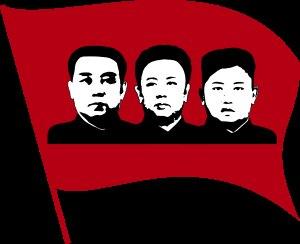
La dynastie Kim, officiellement appelée lignée du mont Paektu, est une lignée de trois générations de dirigeants de la Corée du Nord descendante du premier dirigeant, Kim Il-sung, en 1948. Celui-ci parvient à dominer le Nord après le départ des Japonais en 1945 ce qui provoqua une division de la péninsule coréenne. Il dirige le parti communiste durant la guerre de Corée dans les années 1950 pour tenter sans succès de réunifier le pays. Il développe par la suite un culte de la personnalité, étroitement lié à sa philosophie nationale du Juche, qui est transmis à ses successeurs : son fils Kim Jong-il et son petit-fils Kim Jong-un.